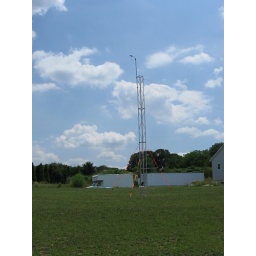
Looking at the tower from W to ETruck and Trailer in Background are about 100'  from tower base